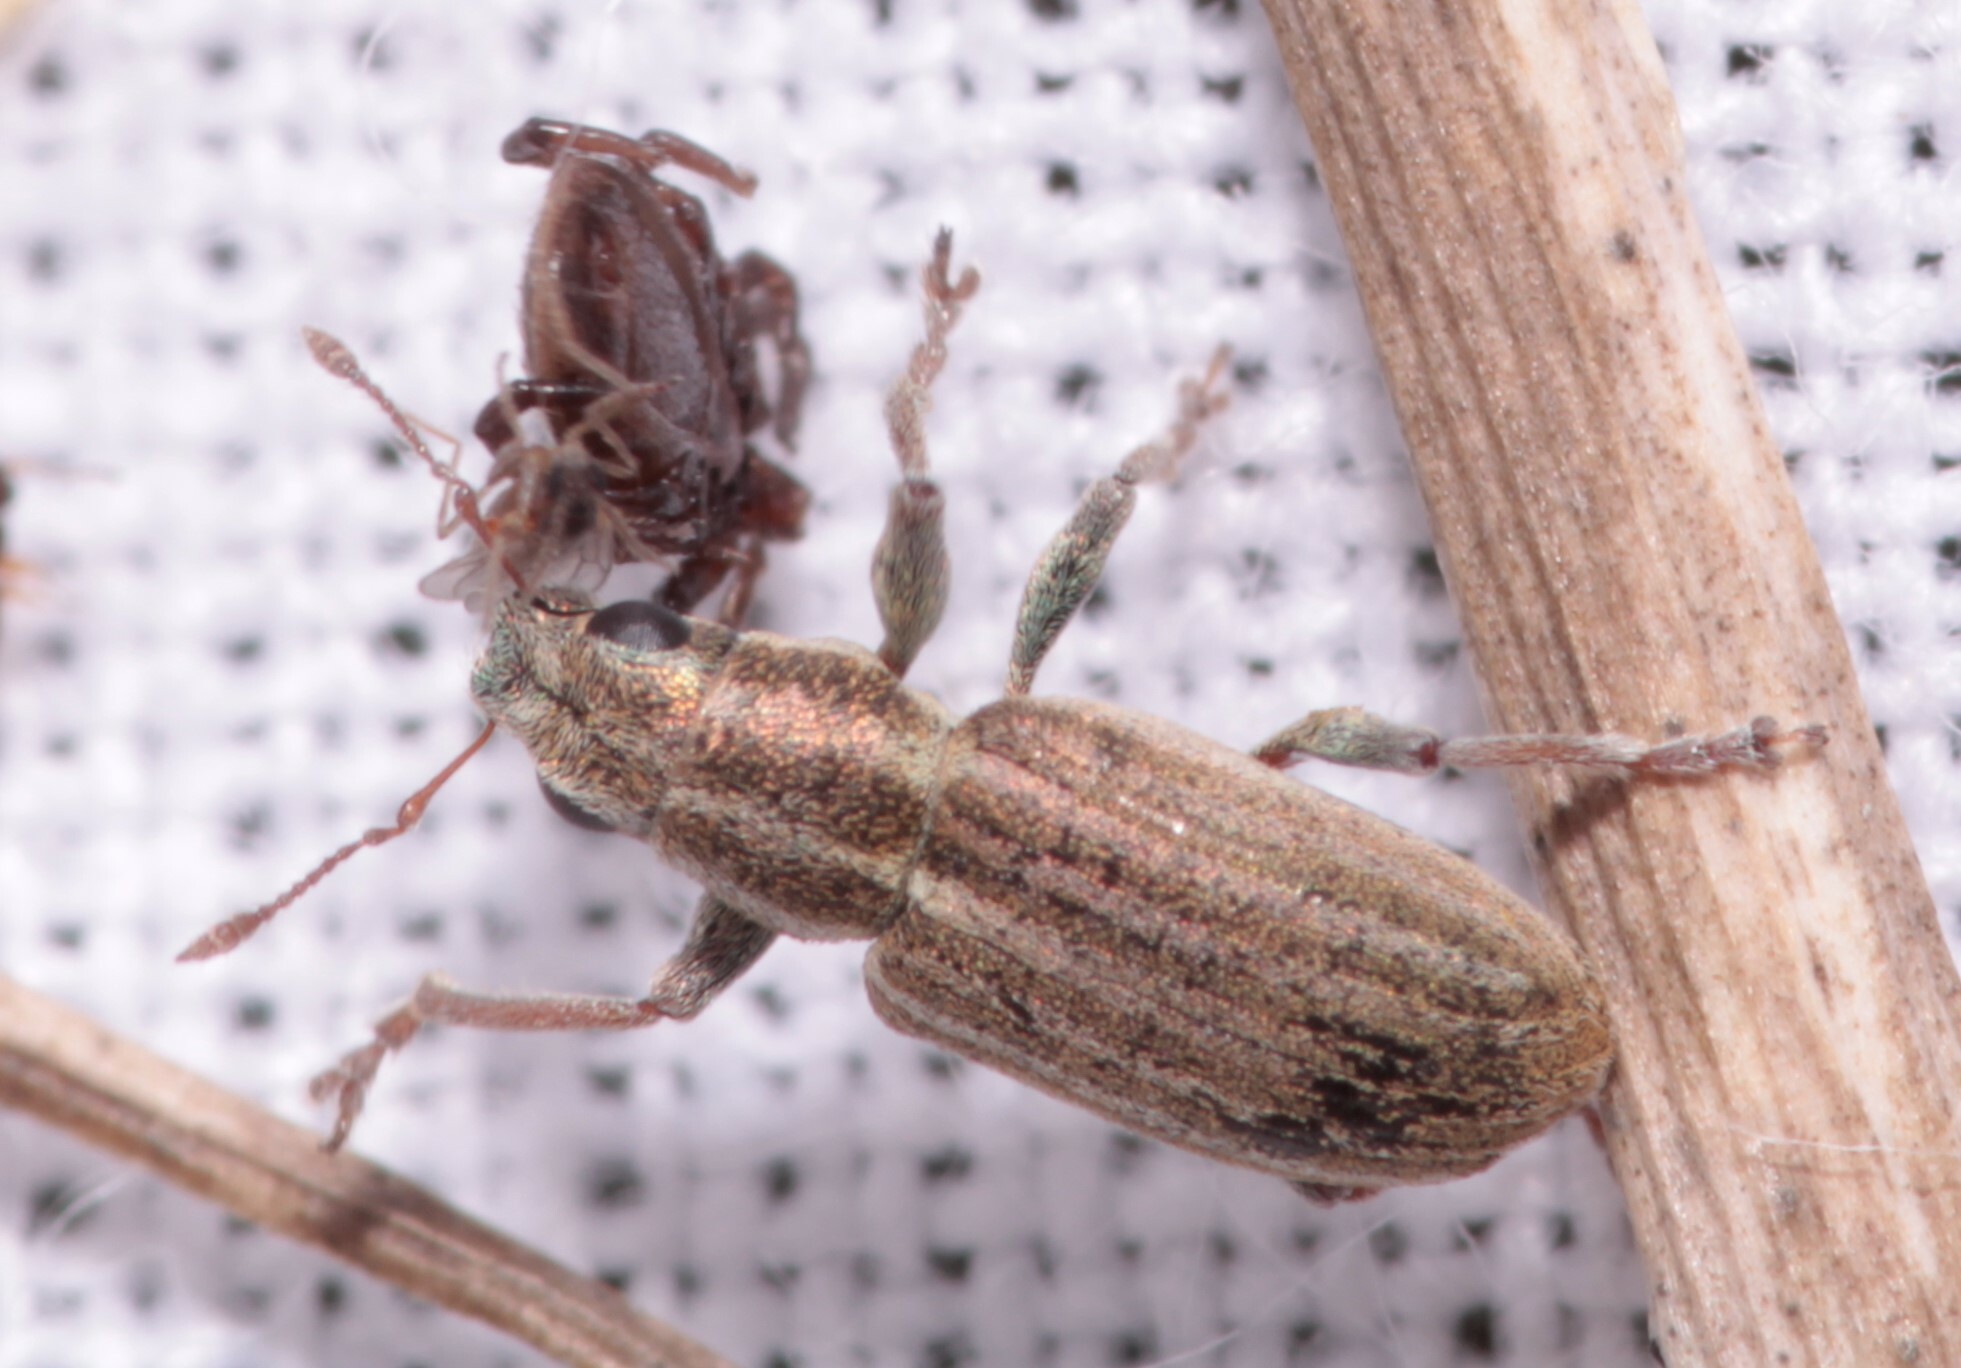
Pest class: pea_leaf_weevil